Robert S. Doran

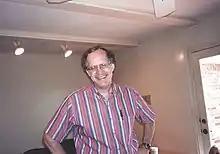

Robert Stuart Doran (born December 21, 1937) is an American mathematician. He held the John William and Helen Stubbs Potter Professorship in mathematics at Texas Christian University (TCU) from 1995 until his retirement in 2016. Doran served as chair of the TCU mathematics department for 21 years. He has also held visiting appointments at the Massachusetts Institute of Technology, the University of Oxford, and the Institute for Advanced Study in Princeton, N.J. He was elected to the board of trustees of the Association of Members of the Institute for Advanced Study, serving as president of the organization for 10 years. He has been an editor for the "Encyclopedia of Mathematics and its Applications", Cambridge University Press, a position he has held since 1988. Doran is known for his research-level books, his award-winning teaching, and for his solution to a long-standing open problem due to Irving Kaplansky on a symmetric *-algebra.